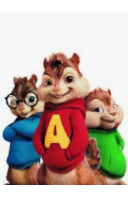
Portrait style: Cartoon Portrait